Ina Gregory

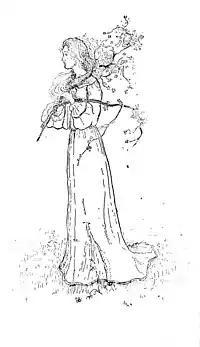
A page from "<a href="http%3A//search.slv.vic.gov.au/permalink/f/1cl35st/SLV_VOYAGER958312">Flowers of thought culled from nature's garden

Her work has been collected by the National Gallery of Australia and National Gallery of Victoria.